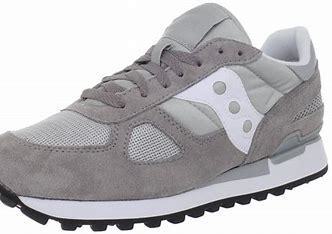
Brand: Saucony
Model: Shadow Original